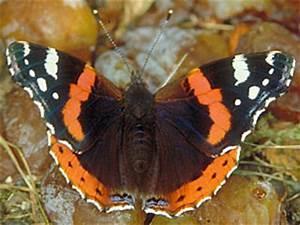
butterfly